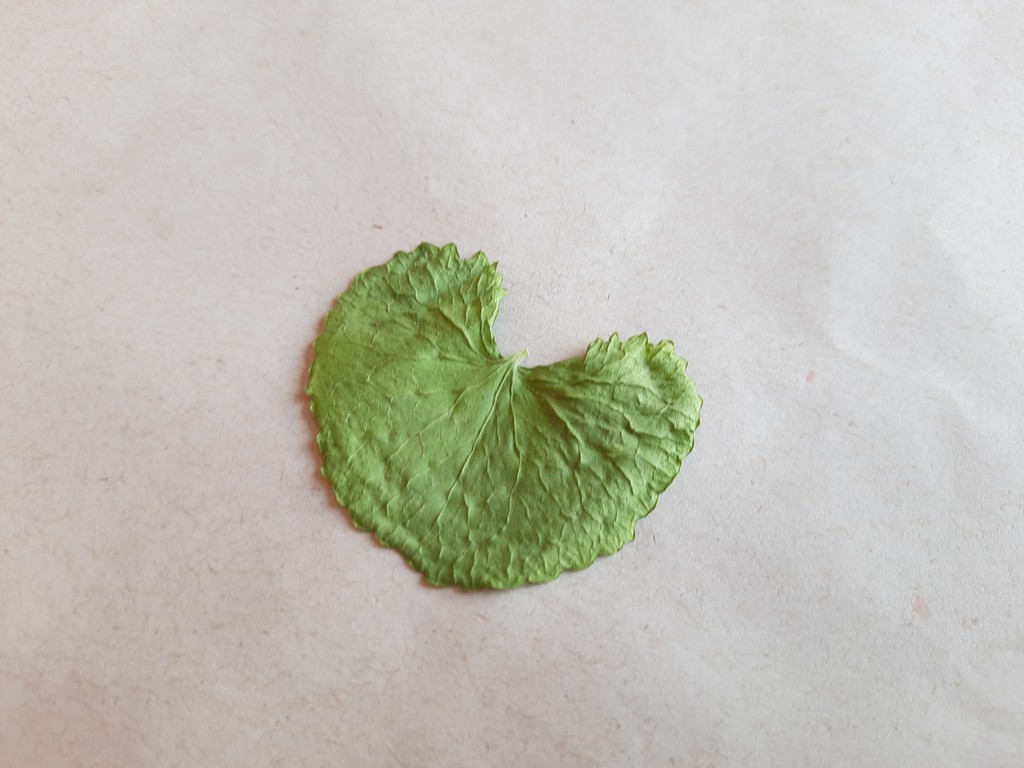
Label: Dried